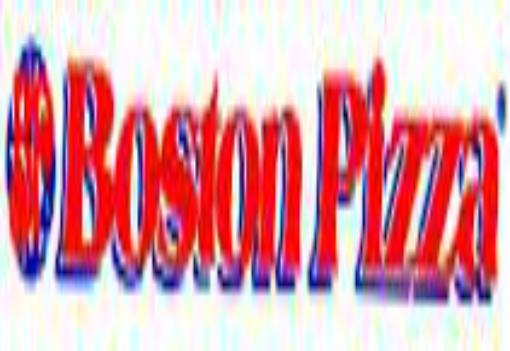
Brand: Boston Pizza
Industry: Food